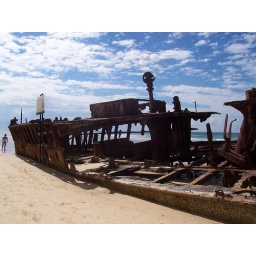
Washed up ship wreck on beach of the sand island, Fraser Island in Austrailia